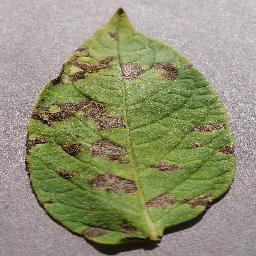
Etiqueta: Tizon_Temprano